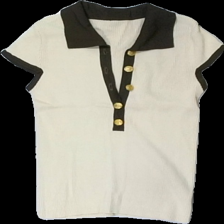
View: front
Type: T-shirt
Category: Ladies
Brand: Missing
Colors: Beige, Brown
Material: 52% viscose 48% nylone
Cut: Regular
Season: All
Price range: 50-100
Recommended usage: Reuse
Comment: vintage